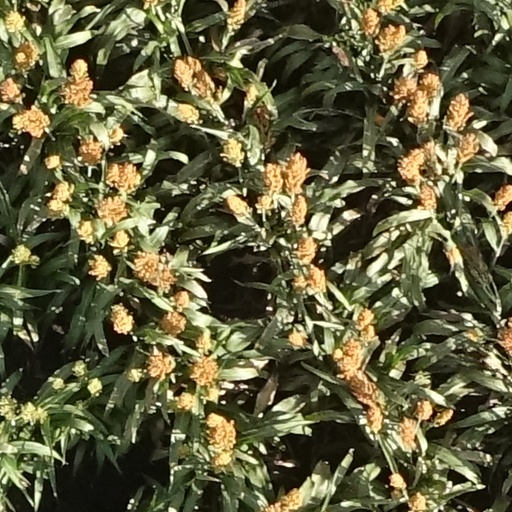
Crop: sorghum